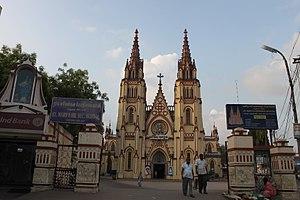
L'archidiocèse de Madurai est une circonscription ecclésiastique de l’Église catholique romaine dans le Tamil Nadu, en Inde du Sud. Une ancienne mission jésuite du XVIᵉ siècle est canoniquement érigée comme diocèse en 1938, et devient archidiocèse en 1953. Il comprend aujourd’hui l’importante ville et district de Madurai avec les deux districts voisins de Theni et Virudhunagar et une partie du district civil de Dindigul.